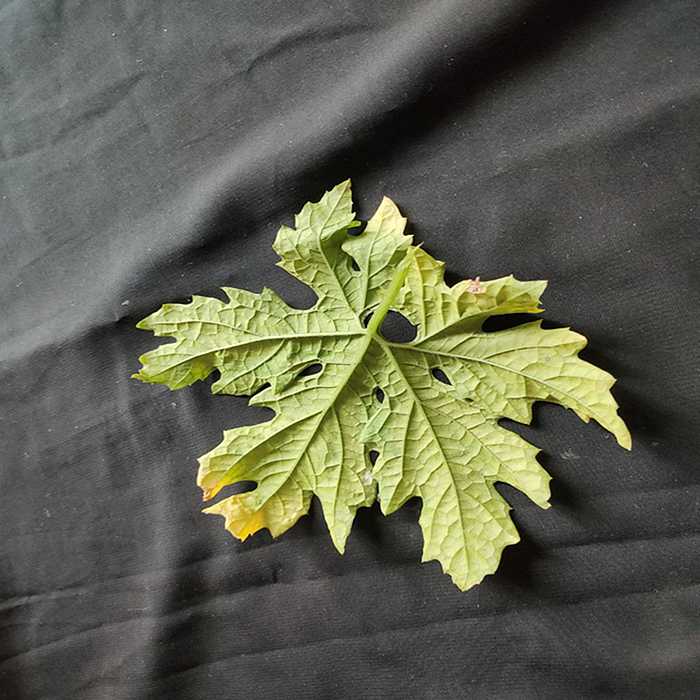
Plant: Bitter Gourd
Label: Mosaic virus